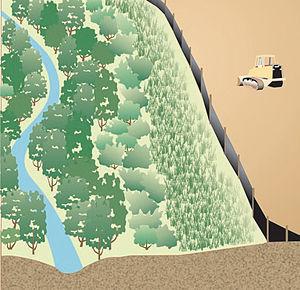
Les eaux des ruissellement industrielles sont une catégorie d'eaux de ruissellement provenant des précipitations qui arrivent sur des sites industriels. Ces eaux de ruissellement sont souvent polluées par des matériaux manipulés ou stockés sur les sites, et les installations sont soumises à des réglementations visant à contrôler les rejets.